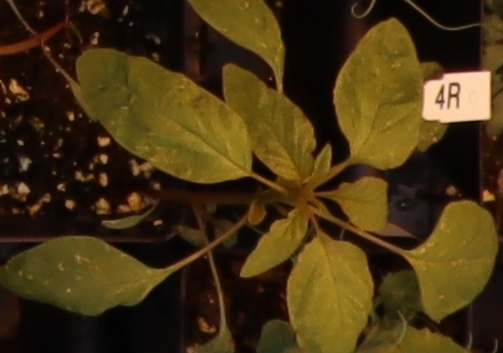
Label: Palmer Amaranth